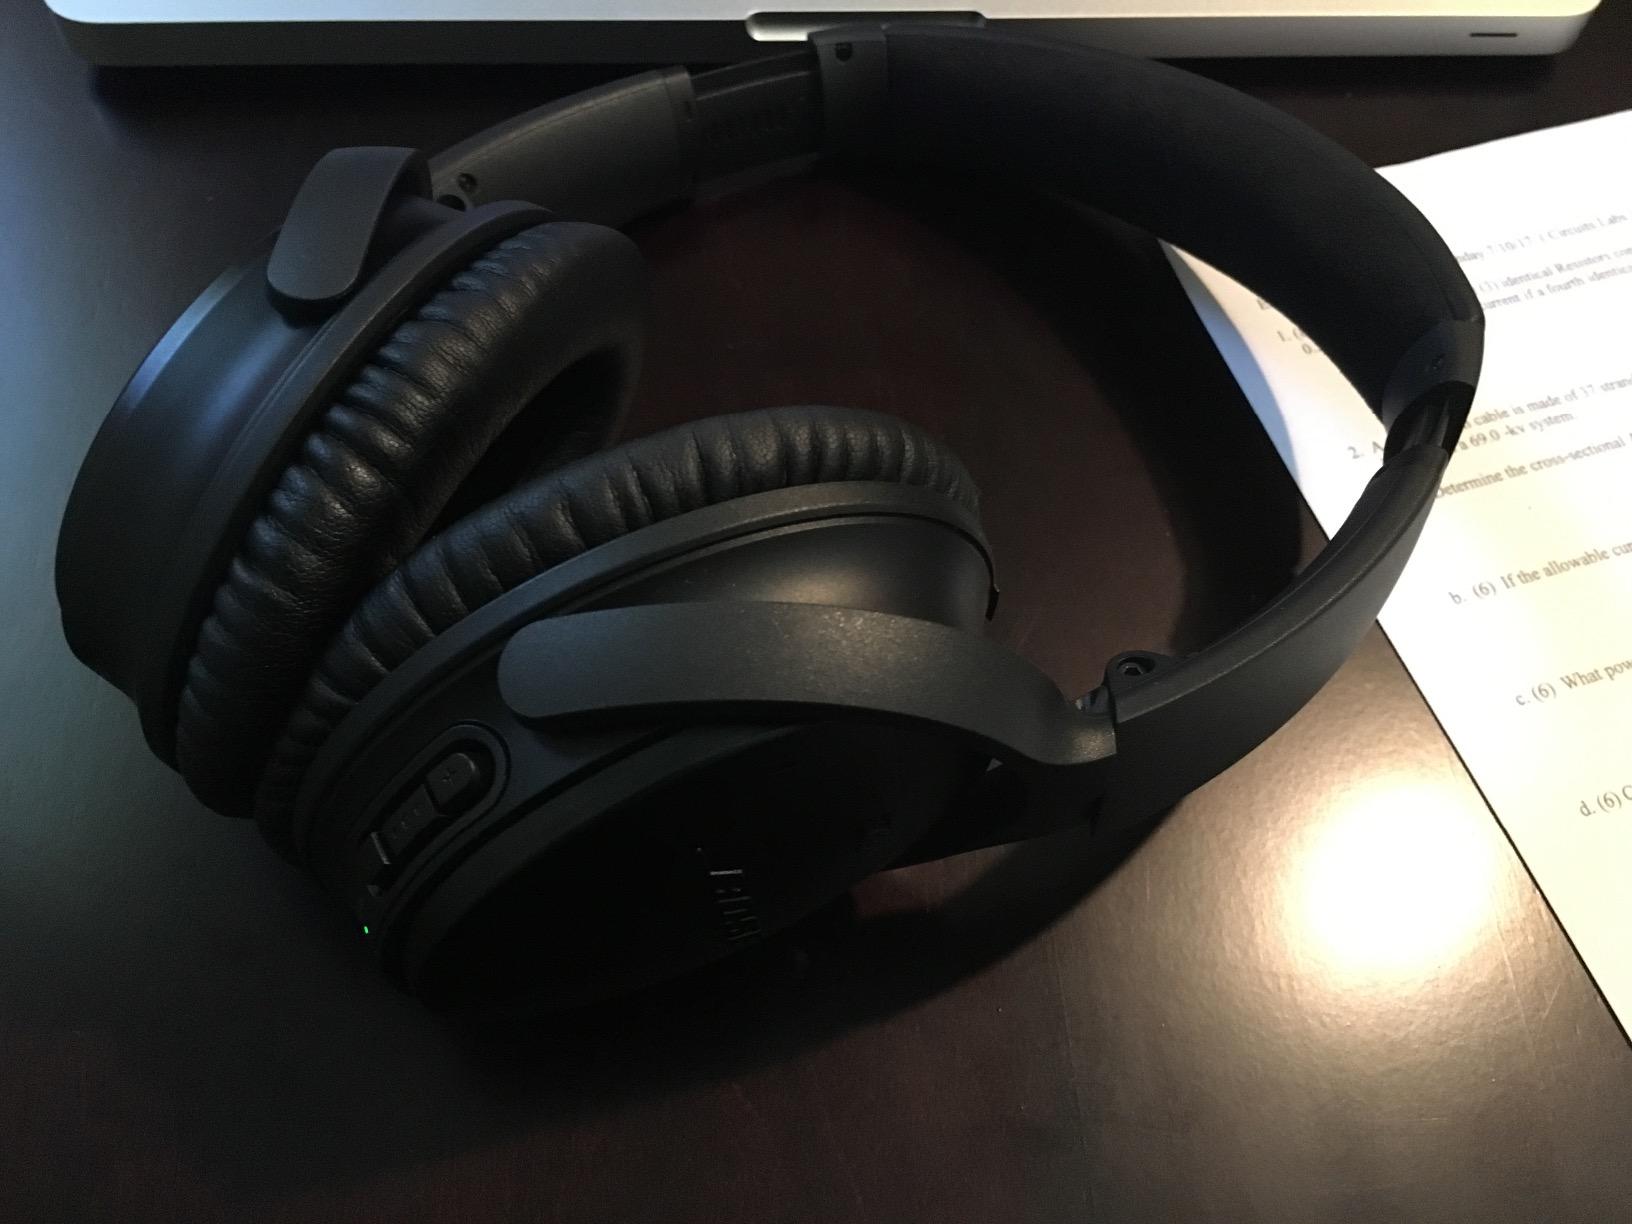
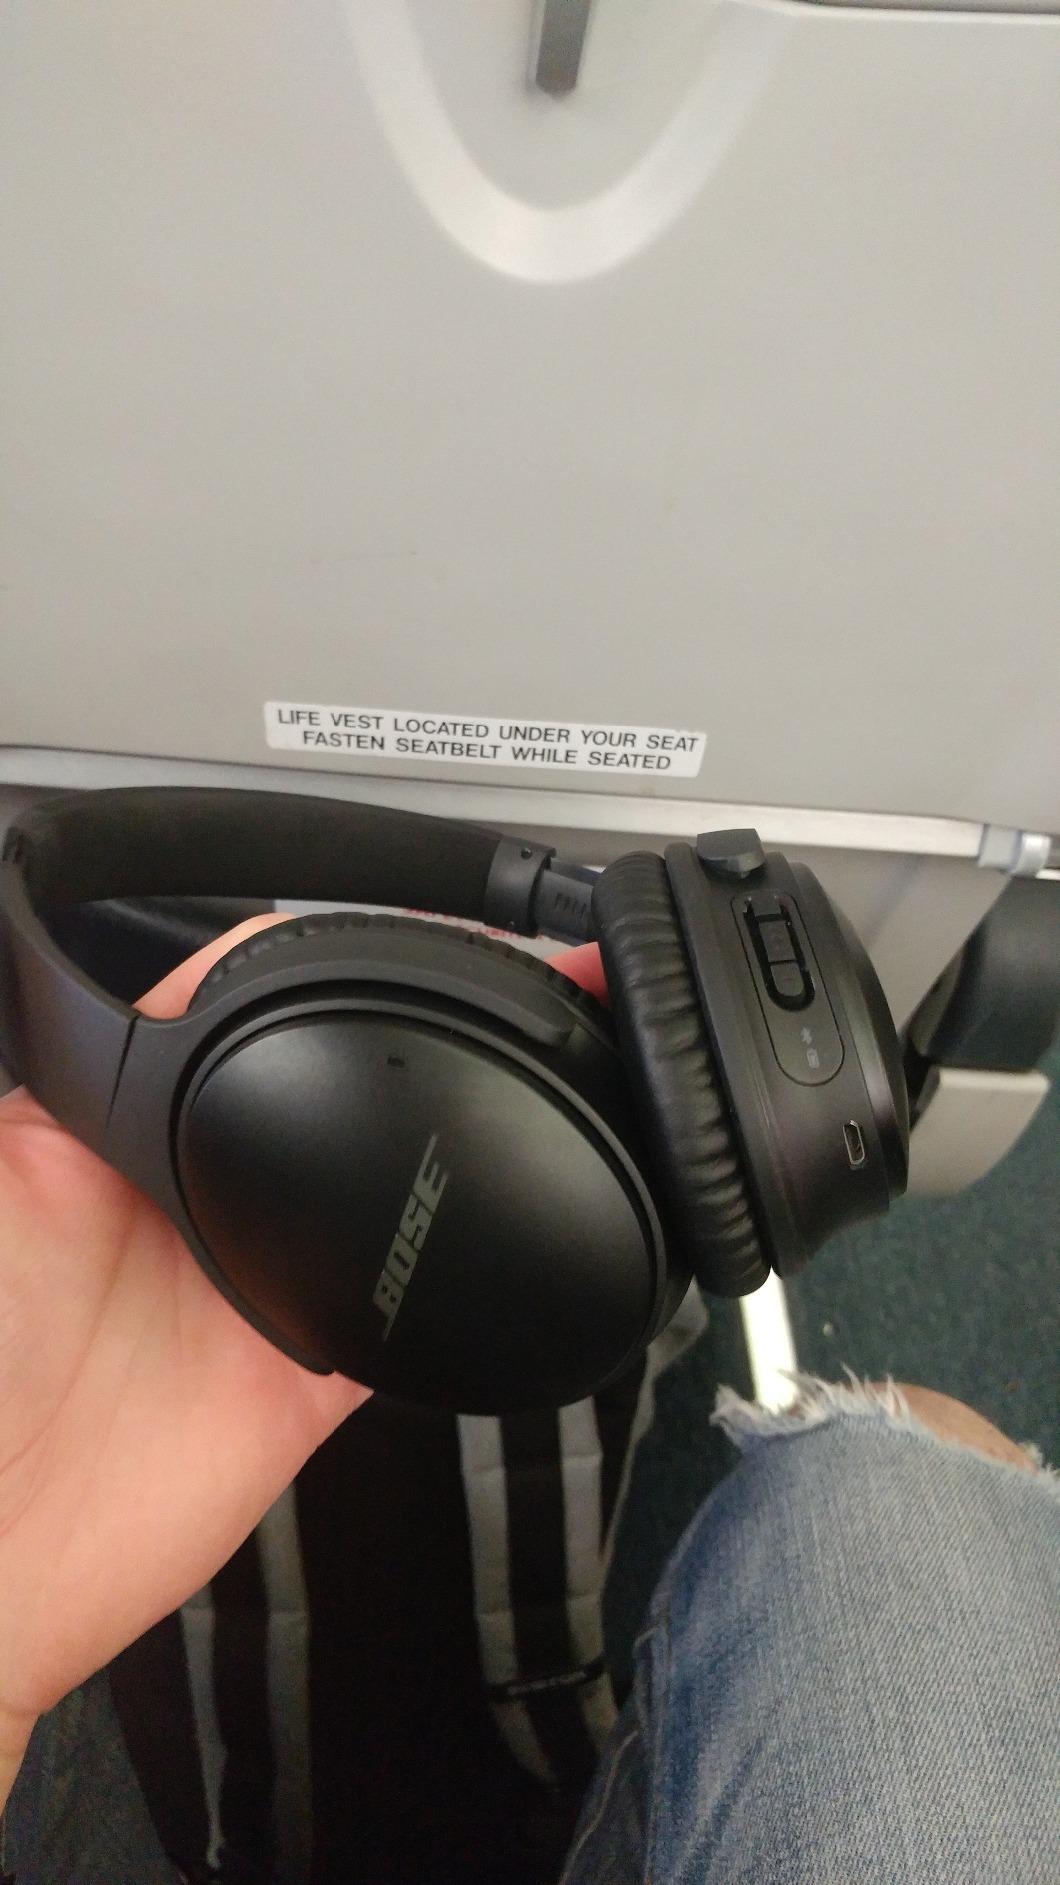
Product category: headphones
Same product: yes